Ygnacio del Valle

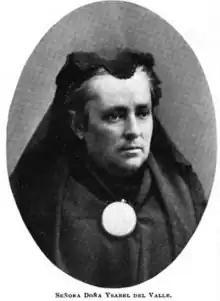
Ysabel del Valle, Ygnacio's wife.

Antonio died in 1841 without leaving a will. On his deathbed, he decided he wanted to reconcile with his son and, in a letter, offered Ygnacio several properties, including the Rancho San Francisco land grant he had received. He died before the letter was delivered to Ygnacio, but the son returned to the family homestead to administer the ranch anyway. Without a will specifying how the estate was to be divided, Jacoba Feliz, Antonio's second wife who remarried after his death, filed a lawsuit to claim part of the land, which was the site the first recorded discovery of gold in California, sparking a minor gold rush in 1842, six years before the more famous California Gold Rush. Eventually, the lawsuit was decided and the land was split, with Ygnacio receiving the Rancho Camulos.